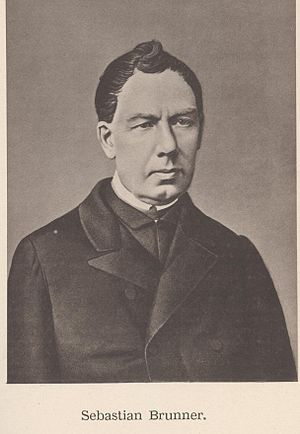
Sebastian Brunner
Sebastian Brunner var en katolsk teolog og forfatter.